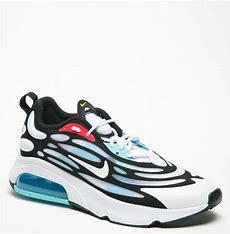
Brand: Nike
Model: Air Max Exosense